Zahhak Castle

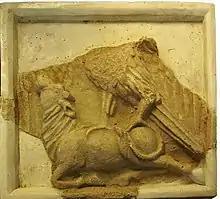
Parthian dynasty, Zahhak castle, Hashtrud, Eastern Azerbaijan, Iran.

Zahhak Castle (or citadel) is a castle in Hashtrud, East Azerbaijan Province, Iran. It is named after Zahhak, a figure in Persian mythology. According to various experts, it was inhabited from the second millennium BC until the Timurid era. It was first excavated in the 19th century by British archeologists. Iran's Cultural Heritage Organization has been studying the structure in 6 phases.